All Loved Up

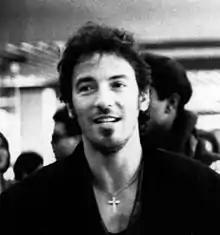
Lyrically, the song has been compared to the work of Bruce Springsteen.

Cameron Adams from the "Herald Sun", in an album review said "Jack Antonoff transports Shark into his '80s soundtrack world with "All Loved Up" — it's a Bleachers-style muted banger."